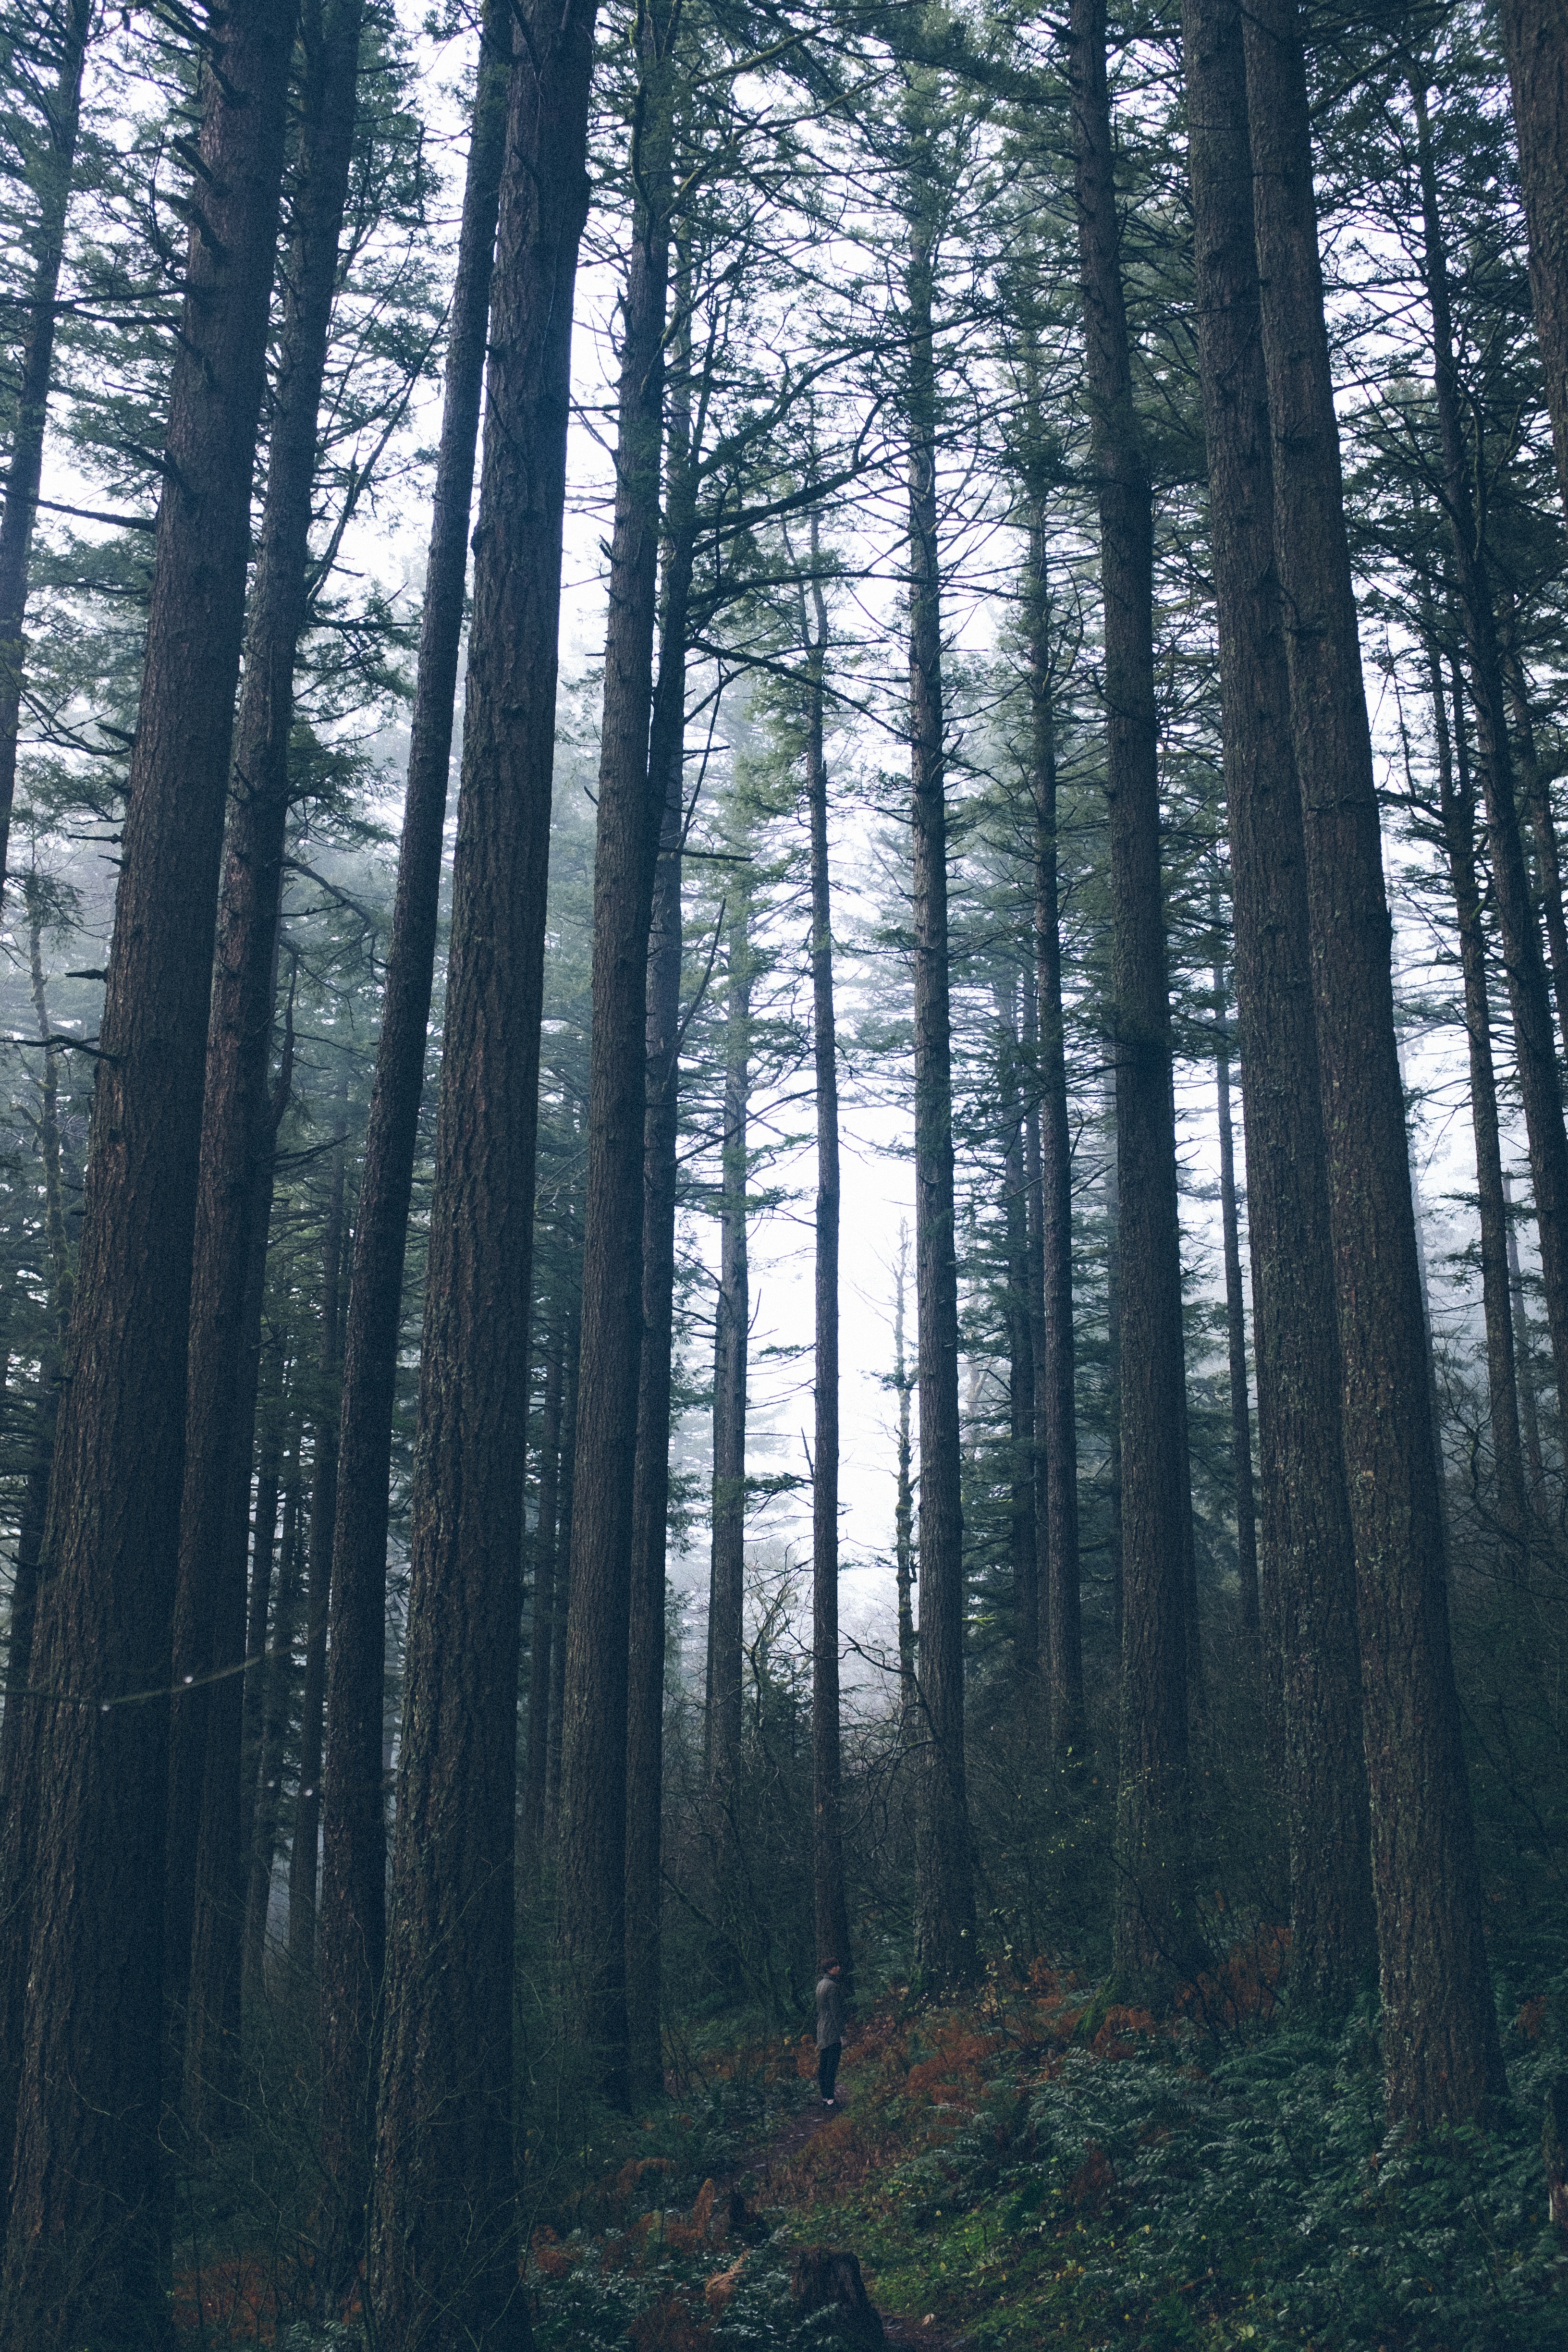
tree, nature, forest, wilderness, branch, person, winter, plant, mist, sunlight, leaf, trunk, autumn, season, spruce, tall, woodland, habitat, ecosystem, biome, old growth forest, natural environment, geographical feature, atmospheric phenomenon, woody plant, temperate broadleaf and mixed forest, temperate coniferous forest